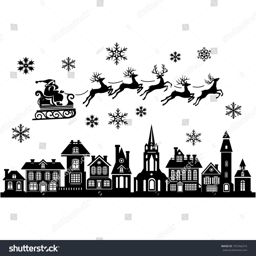
silhouette of stylized facades of old buildings and silhouette riding a sleigh with deers .